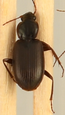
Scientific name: Calathus advena
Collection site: Niwot Ridge Mountain Research Station Site (NIWO), plot NIWO_007